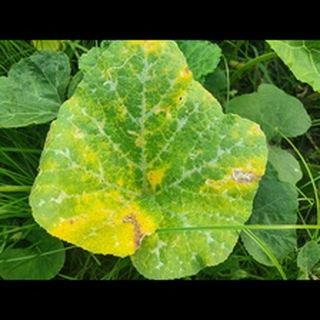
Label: pumpkin_downy_mildew